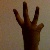
The image shows a hand gesture representing the number 6 in Indian Sign Language.